1907 Detroit Tigers season

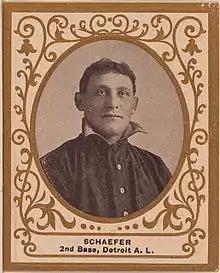
Germany Schaefer

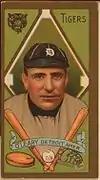
Charley O'Leary

Germany Schaefer was a backup second baseman and utility infielder for the 1907 Tigers. He played 74 games at second base, 18 at shortstop, and 14 at third base. Schaefer is remembered more for his antics than for his performance on the field, including trying to steal first base (from second base) and, coming to bat in the rain with a raincoat and boots (to persuade the umpire to call the games). Schaefer was a pioneer of baseball clowning, and his vaudeville act with teammate Charley O'Leary was inspiration for the MGM musical film ""Take Me Out To The Ball Game"" starring Gene Kelly and Frank Sinatra. In 1919, a little over a year after Schaefer played his last game, he died at age 42 of tuberculosis at the sanitarium in Saranac Lake, New York.